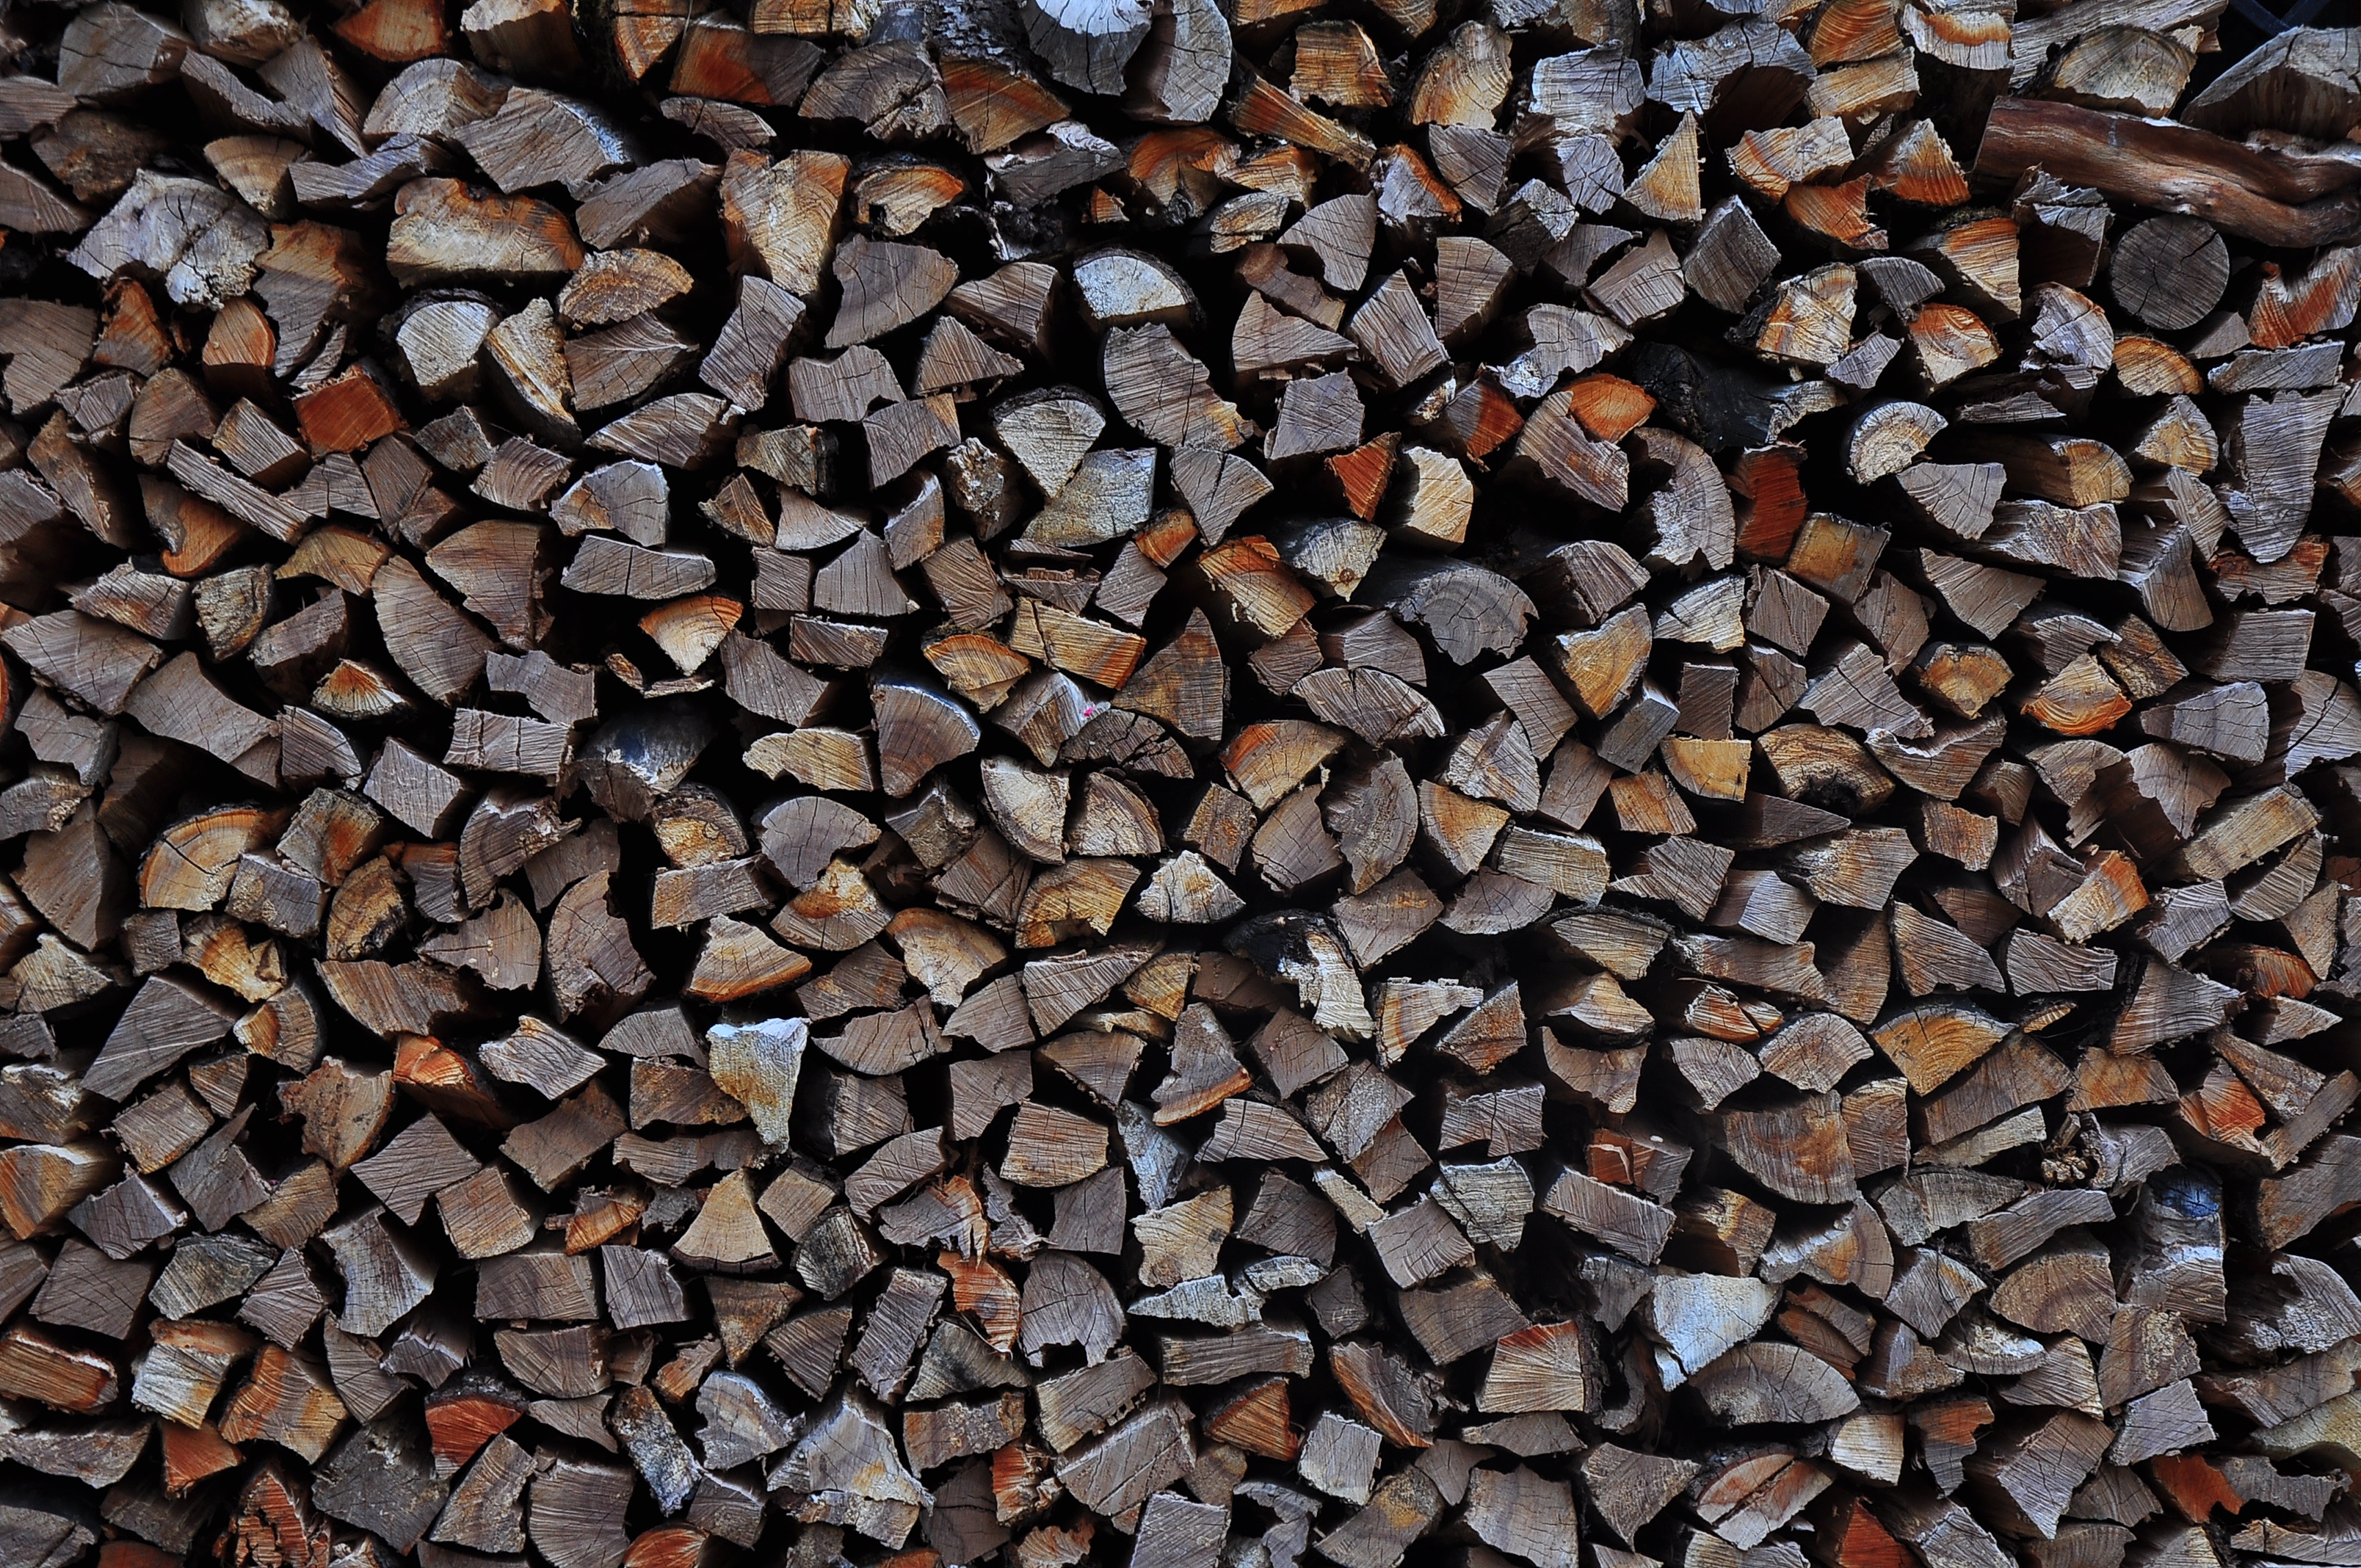
rock, wood, texture, floor, asphalt, pile, log, pattern, pebble, soil, stone wall, material, rubble, gravel, flooring, road surface